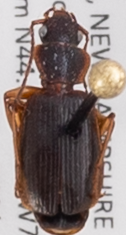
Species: Cymindis cribricollis
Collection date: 2021-06-16
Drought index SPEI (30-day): -2.09
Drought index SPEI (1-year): -1.13
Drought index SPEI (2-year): -0.8